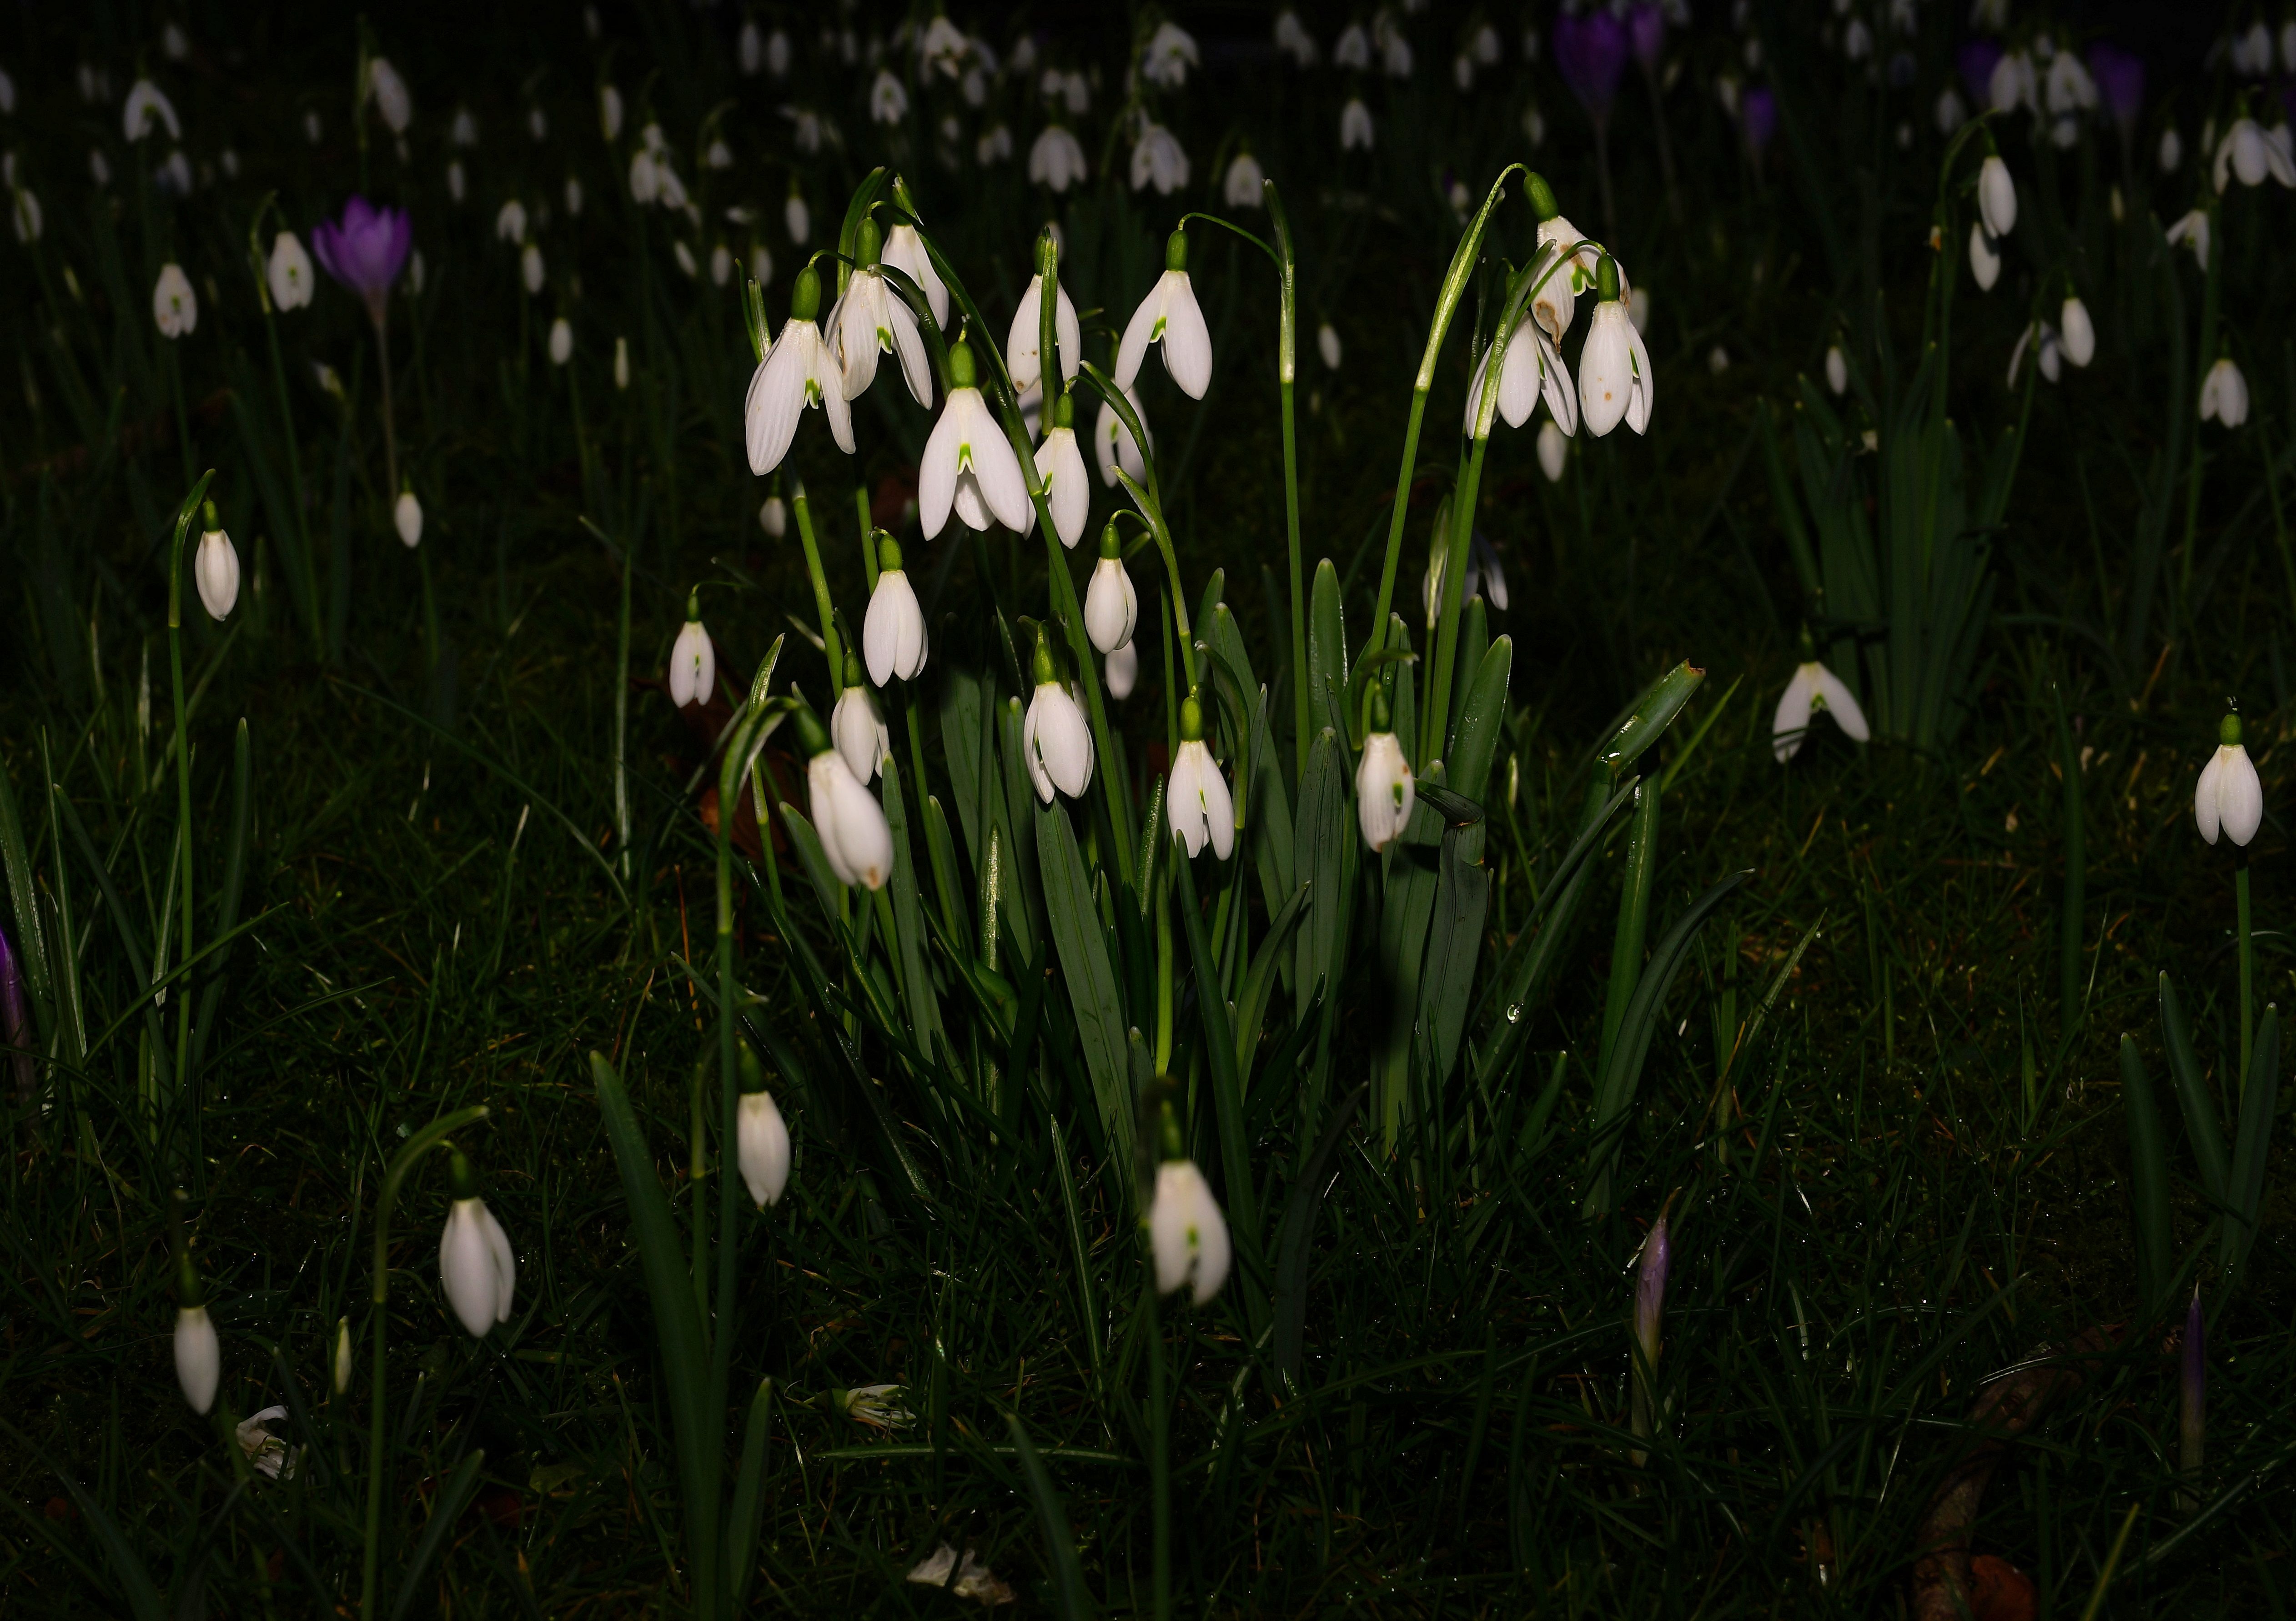
nature, grass, plant, white, flower, spring, green, botany, close, flora, flowers, crocus, snowdrop, noble, filigree, galanthus, flowering plant, plant stem, land plant